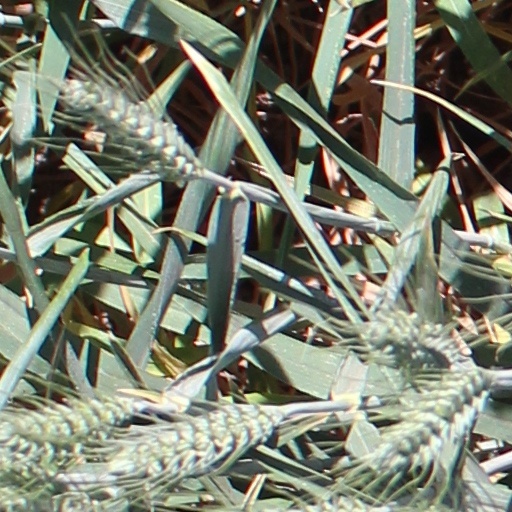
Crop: wheat